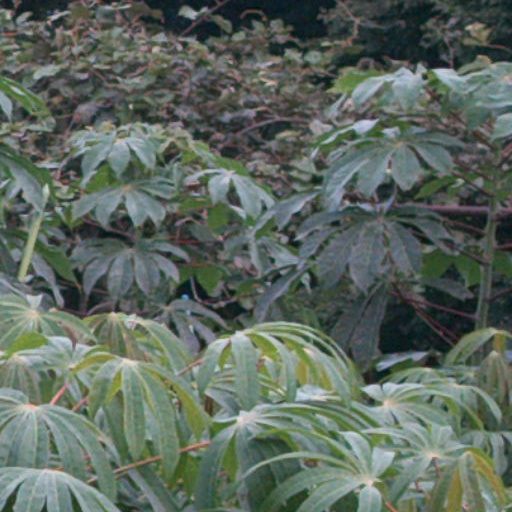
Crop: cassava